Kawachimori Station

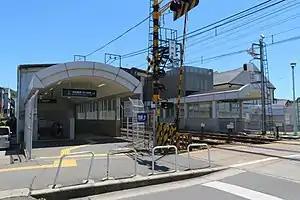
Kawachi-mori Station

is a passenger railway station in located in the city of Katano, Osaka Prefecture, Japan, operated by the private railway company Keihan Electric Railway.